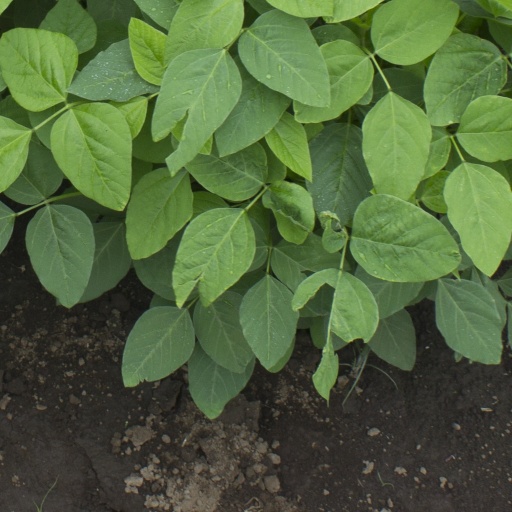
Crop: soybean